Livingston Island

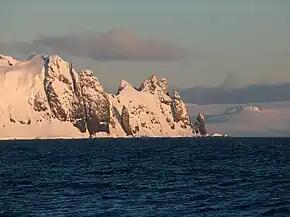
Renier Point

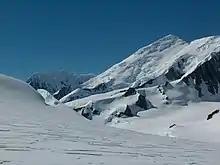
Tangra Mountains

Livingston Island is situated in West Antarctica, northwest of Cape Roquemaurel on the Antarctic mainland, south-southeast of Cape Horn in South America, southeast of the Diego Ramírez Islands (the southernmost land of South America), due south of the Falkland Islands, southwest of South Georgia Islands, and from the South Pole.